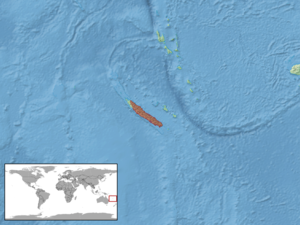
Marmorosphax tricolor est une espèce de sauriens de la famille des Scincidae.